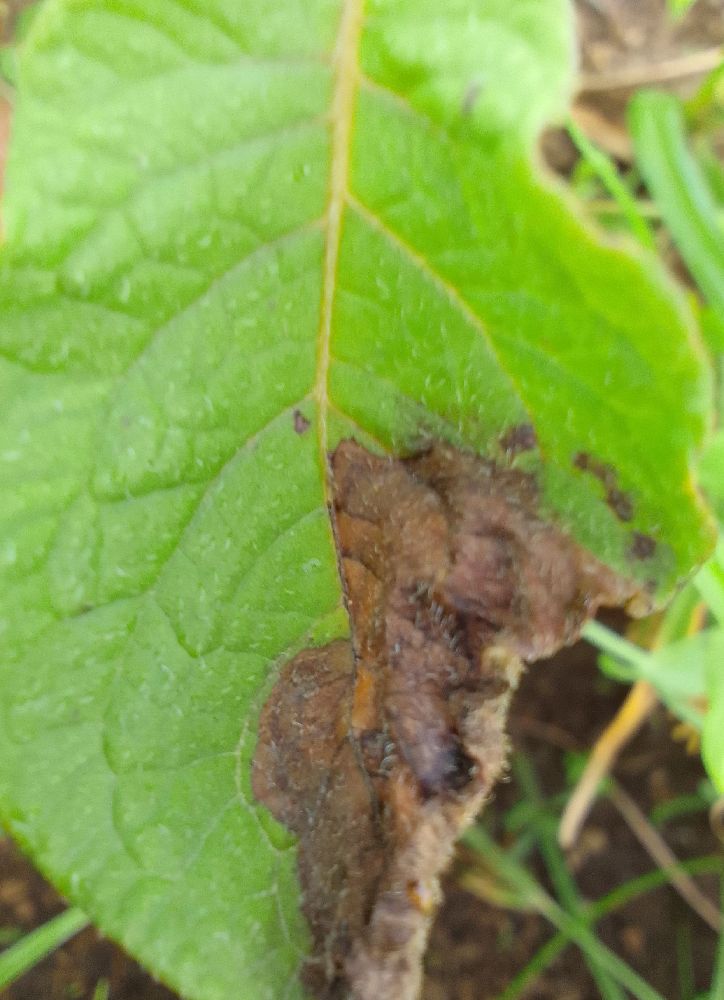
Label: Late blight